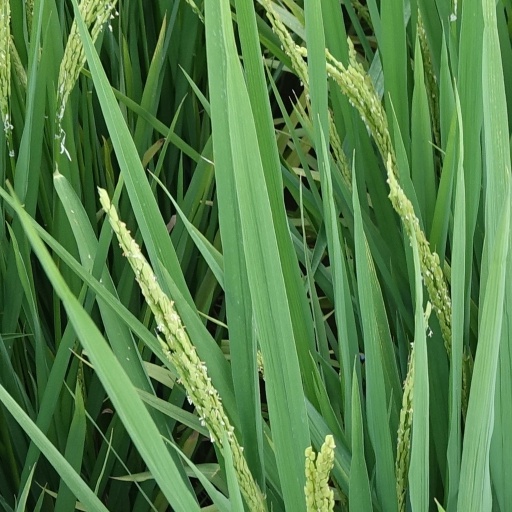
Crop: rice